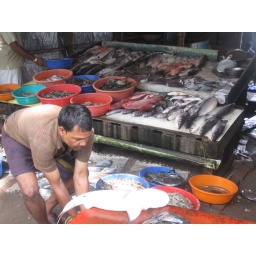
fish market in Fort Kochi